Strathfield South, New South Wales

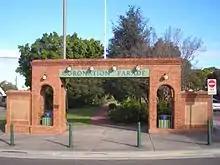

The remaining part of Druitt Town became part of Enfield Municipal Council in 1889, shortly after which "Druitt Town" ceased to be used: addresses in the suburb instead became listed under the suburb of Enfield. The Druitt Town post office was moved to Enfield. The area was reincorporated into Strathfield Municipality in 1949, after which Strathfield Council renamed the part of former Enfield Municipality between Liverpool Road and the Cooks River as "Strathfield South". Former Enfield Town Hall and the associated war memorial are now located in Strathfield South. Coronation Reserve forms the border between Strathfield South and the suburb of Enfield, and was formerly the site of a tram line that led north to Burwood and Abbotsford and south to Croydon Park and then to Ashfield.